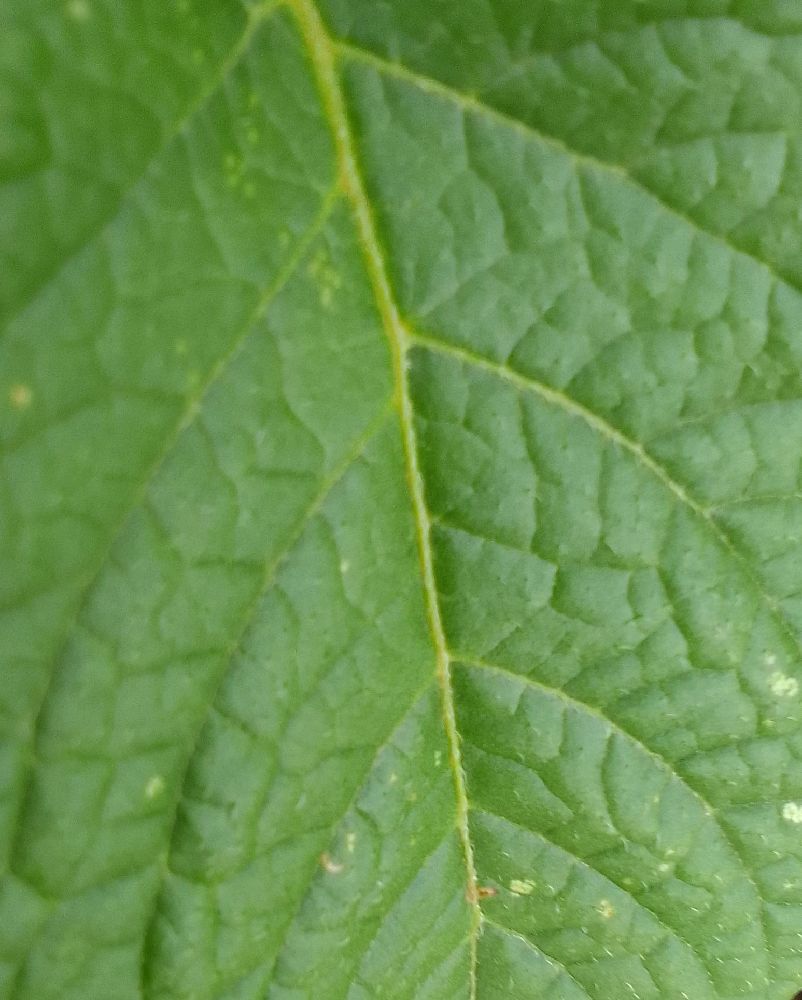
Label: Healthy